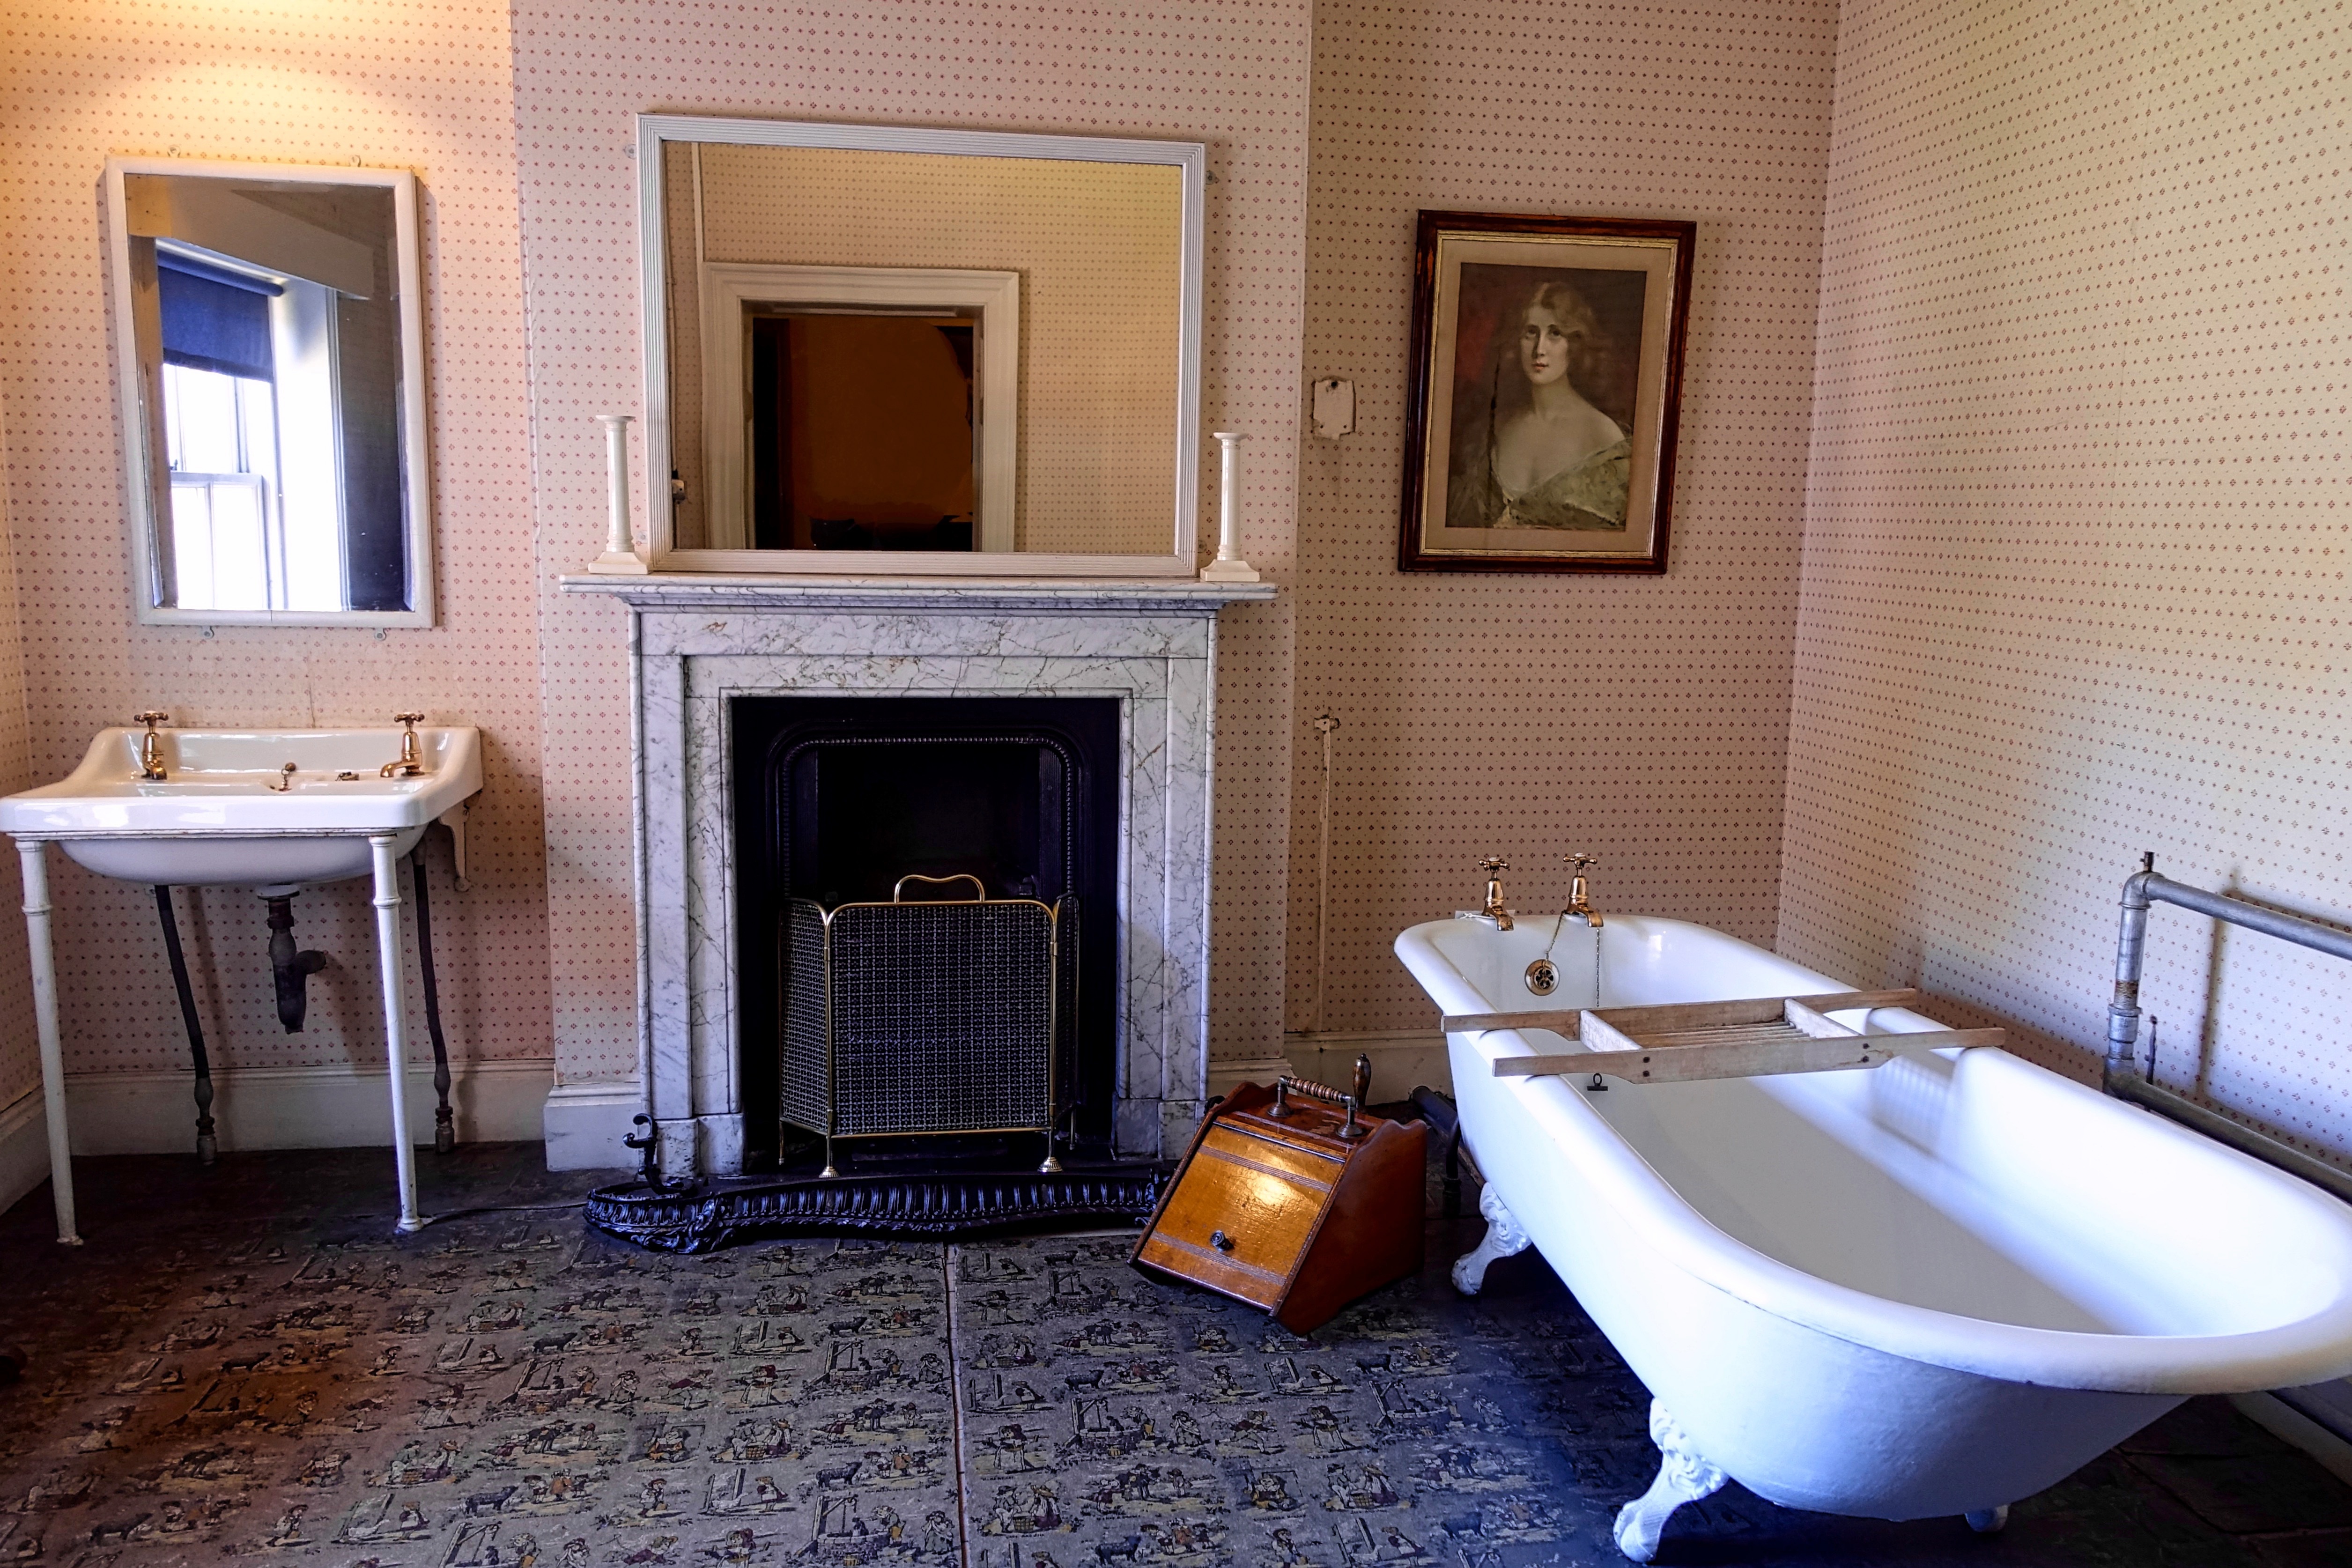
house, floor, interior, home, decoration, cottage, property, furniture, room, decor, apartment, interior design, bathroom, chairs, luxury, design, elegant, stately, estate, suite, furnishings, real estate, flooring, home interior, interior decoration, home decoration